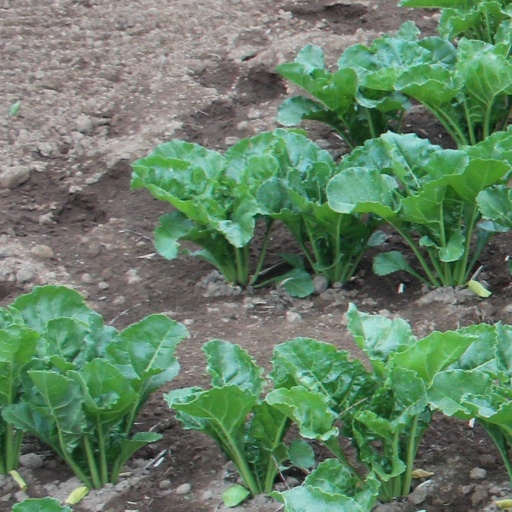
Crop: sugar beet